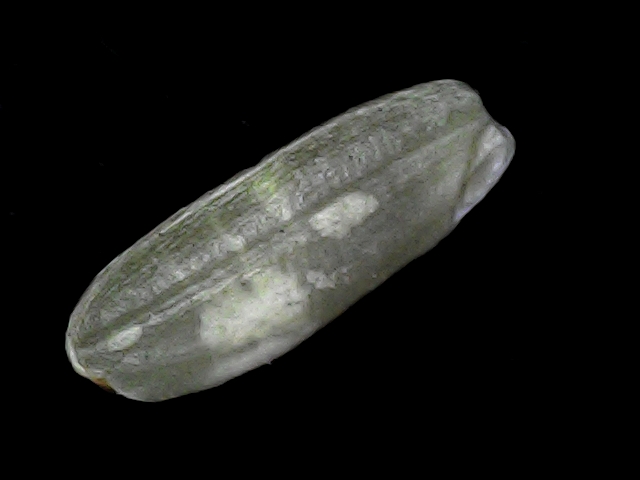
Rice variety: BD56